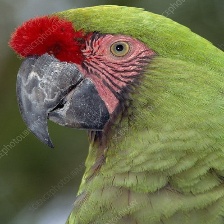
Species: MILITARY MACAW
Scientific name: ARA MILITARIS
ImageNet parent category: macaw